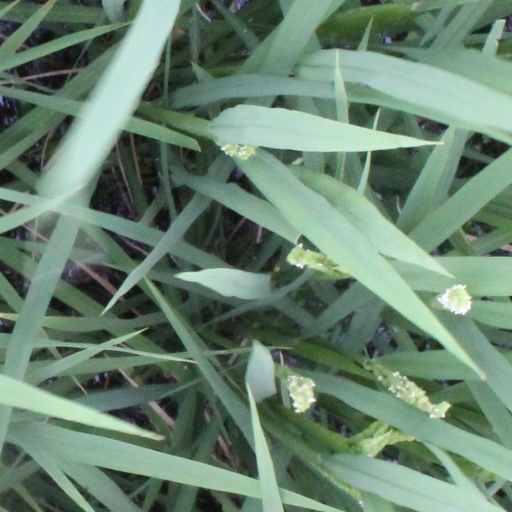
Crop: rice